Aleksei Kontsedalov

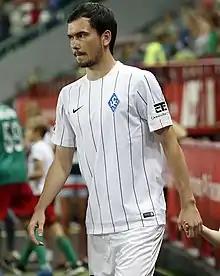
Kontsedalov with Krylia Sovetov in 2016

Aleksei Igorevich Kontsedalov (born 24 July 1990) is a Russian former professional association football player.